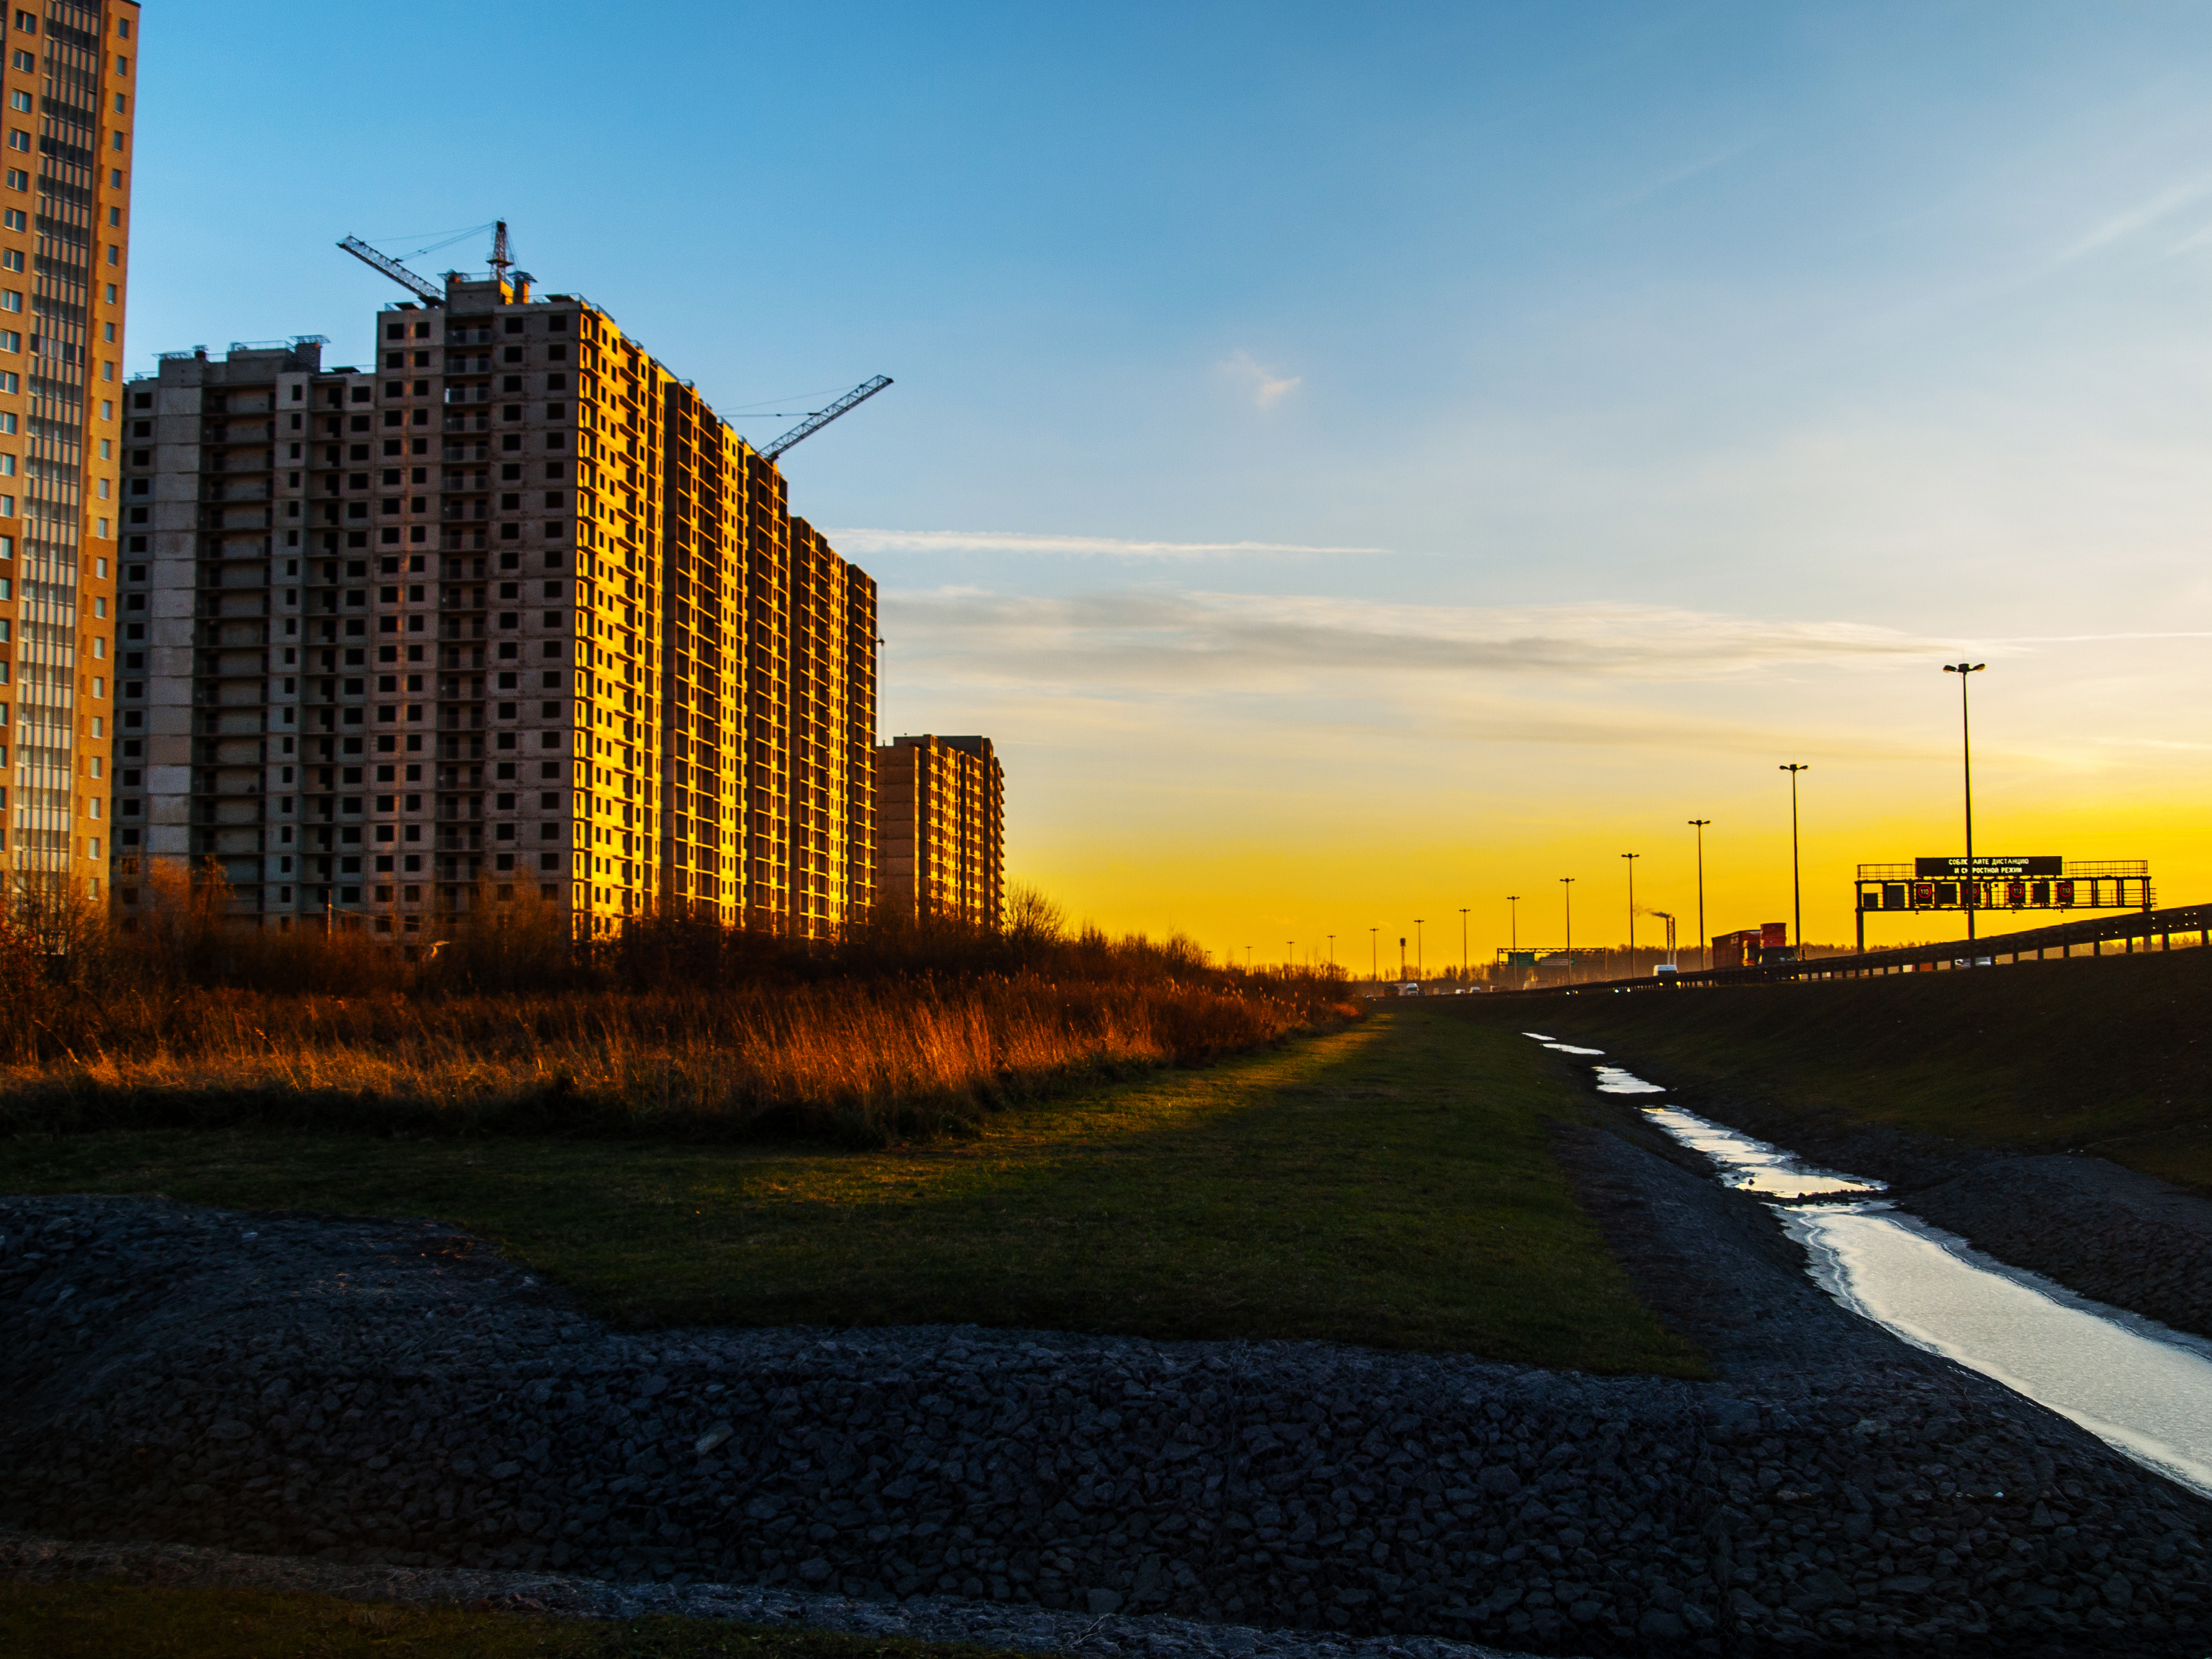
images, sky, cloud, daytime, building, plant, dusk, sunlight, sunset, road surface, asphalt, grass, tower block, afterglow, horizon, sunrise, landscape, road, Tints and shades, city, street light, natural landscape, condominium, evening, street, dawn, reflection, ocean, cityscape, highway, coast, shadow, night, apartment, mixed use, headquarters, soil, suburb, sea, downtown, skyline, corporate headquarters, transport